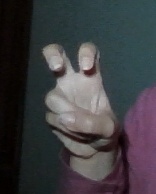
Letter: toot